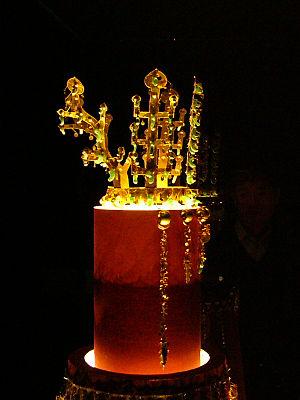
Les trésors nationaux de Corée du Sud sont un ensemble d'objets et de bâtiments qui ont été reconnus par le gouvernement sud-coréen pour leur exceptionnelle valeur historique, artistique et culturelle.